Dakhinpat Satra

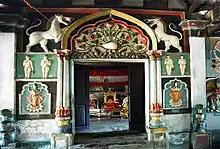

Dakhinpat Satra, situated in the south-east corner of Majuli. It is one of Assam's most well-renowned and principle monastic Satra, established by Banamali Dev Goswami in 1654 under the patronization of Ahom King Jayadhwaj Singha. This Satra particularly belongs to Brahmasamhati sect, founded by Damodardev.